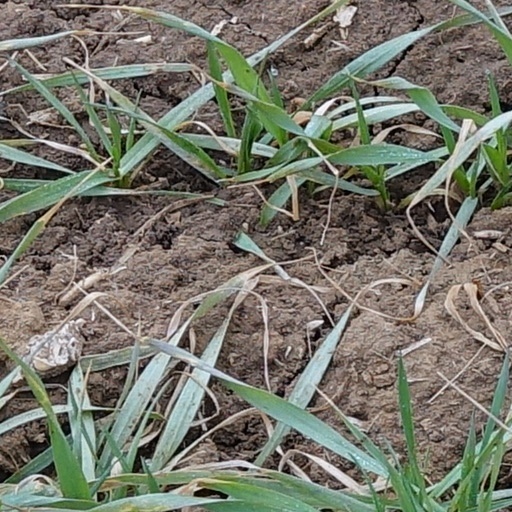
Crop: wheat